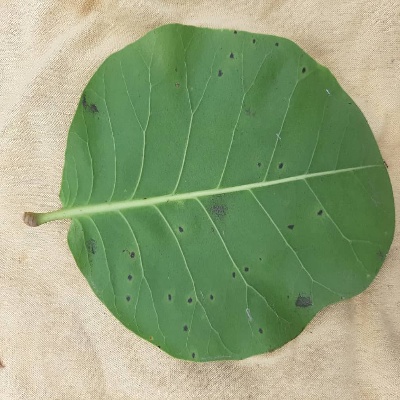
Crop: Cashew
Condition: anthracnose